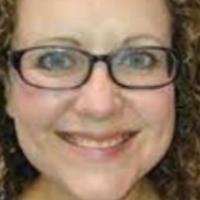
Age group: age 31-40